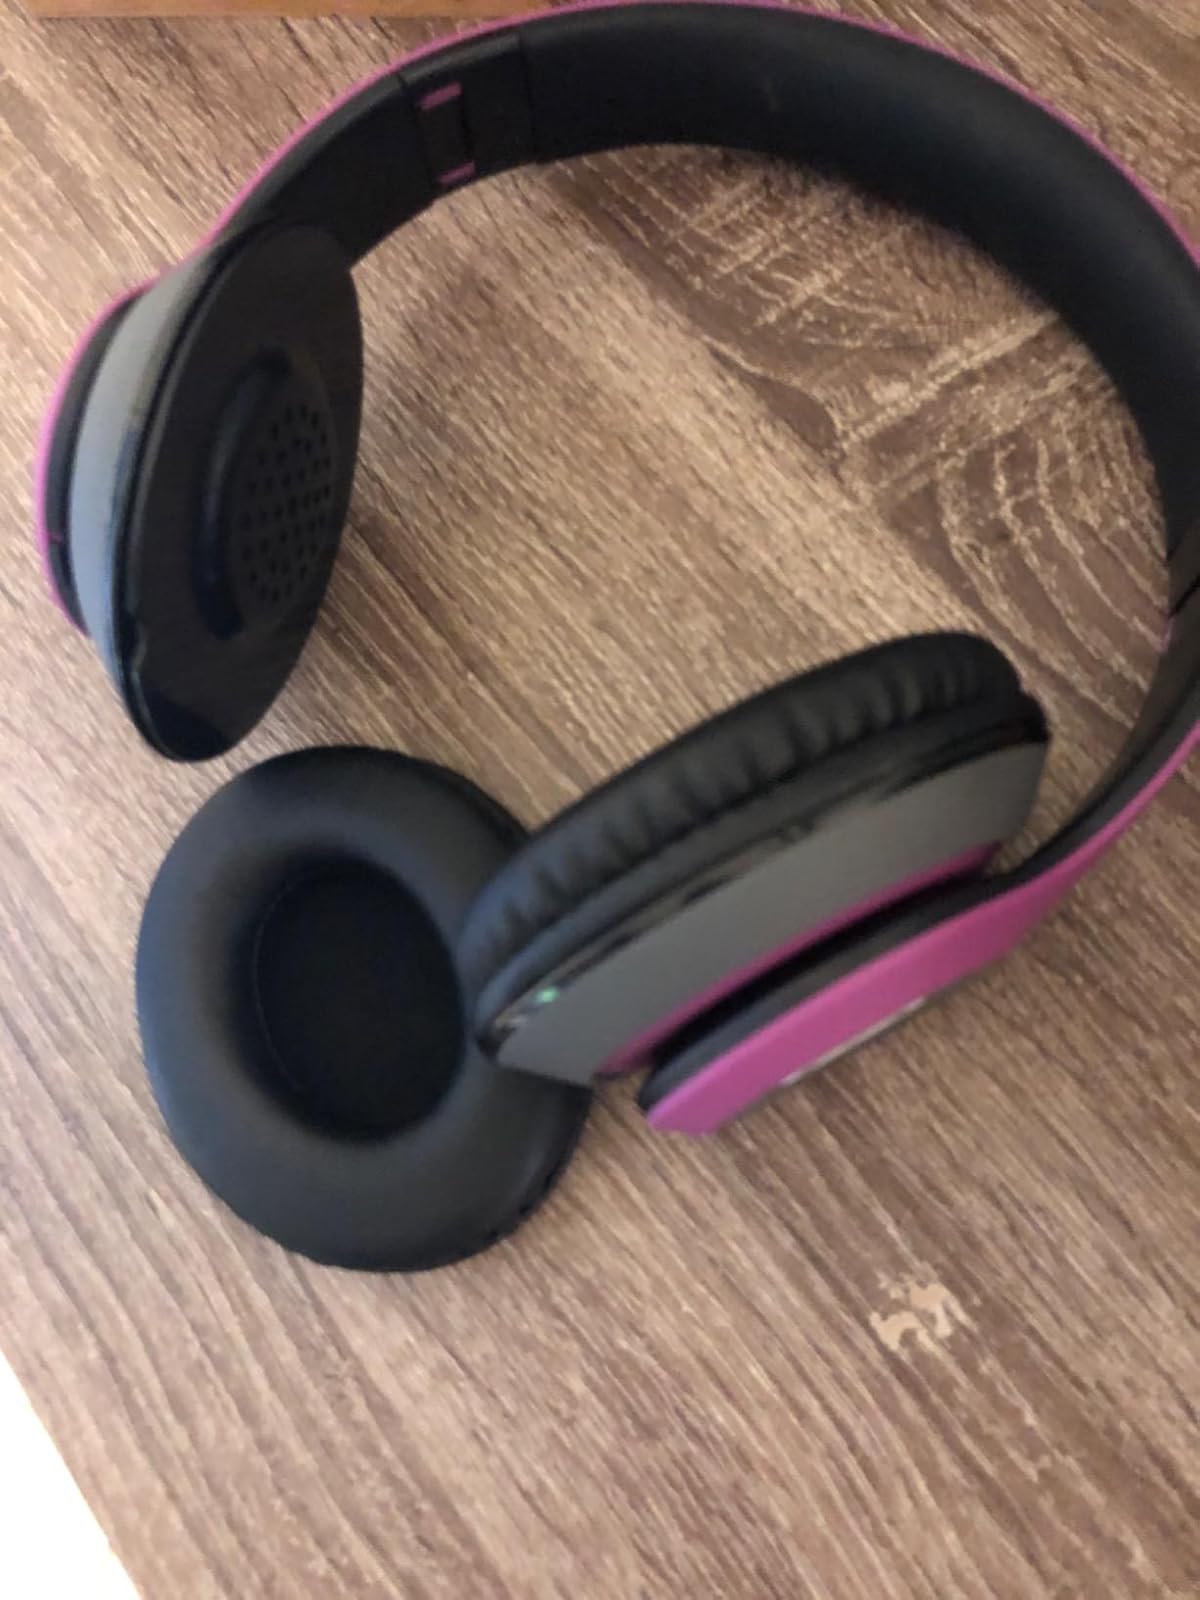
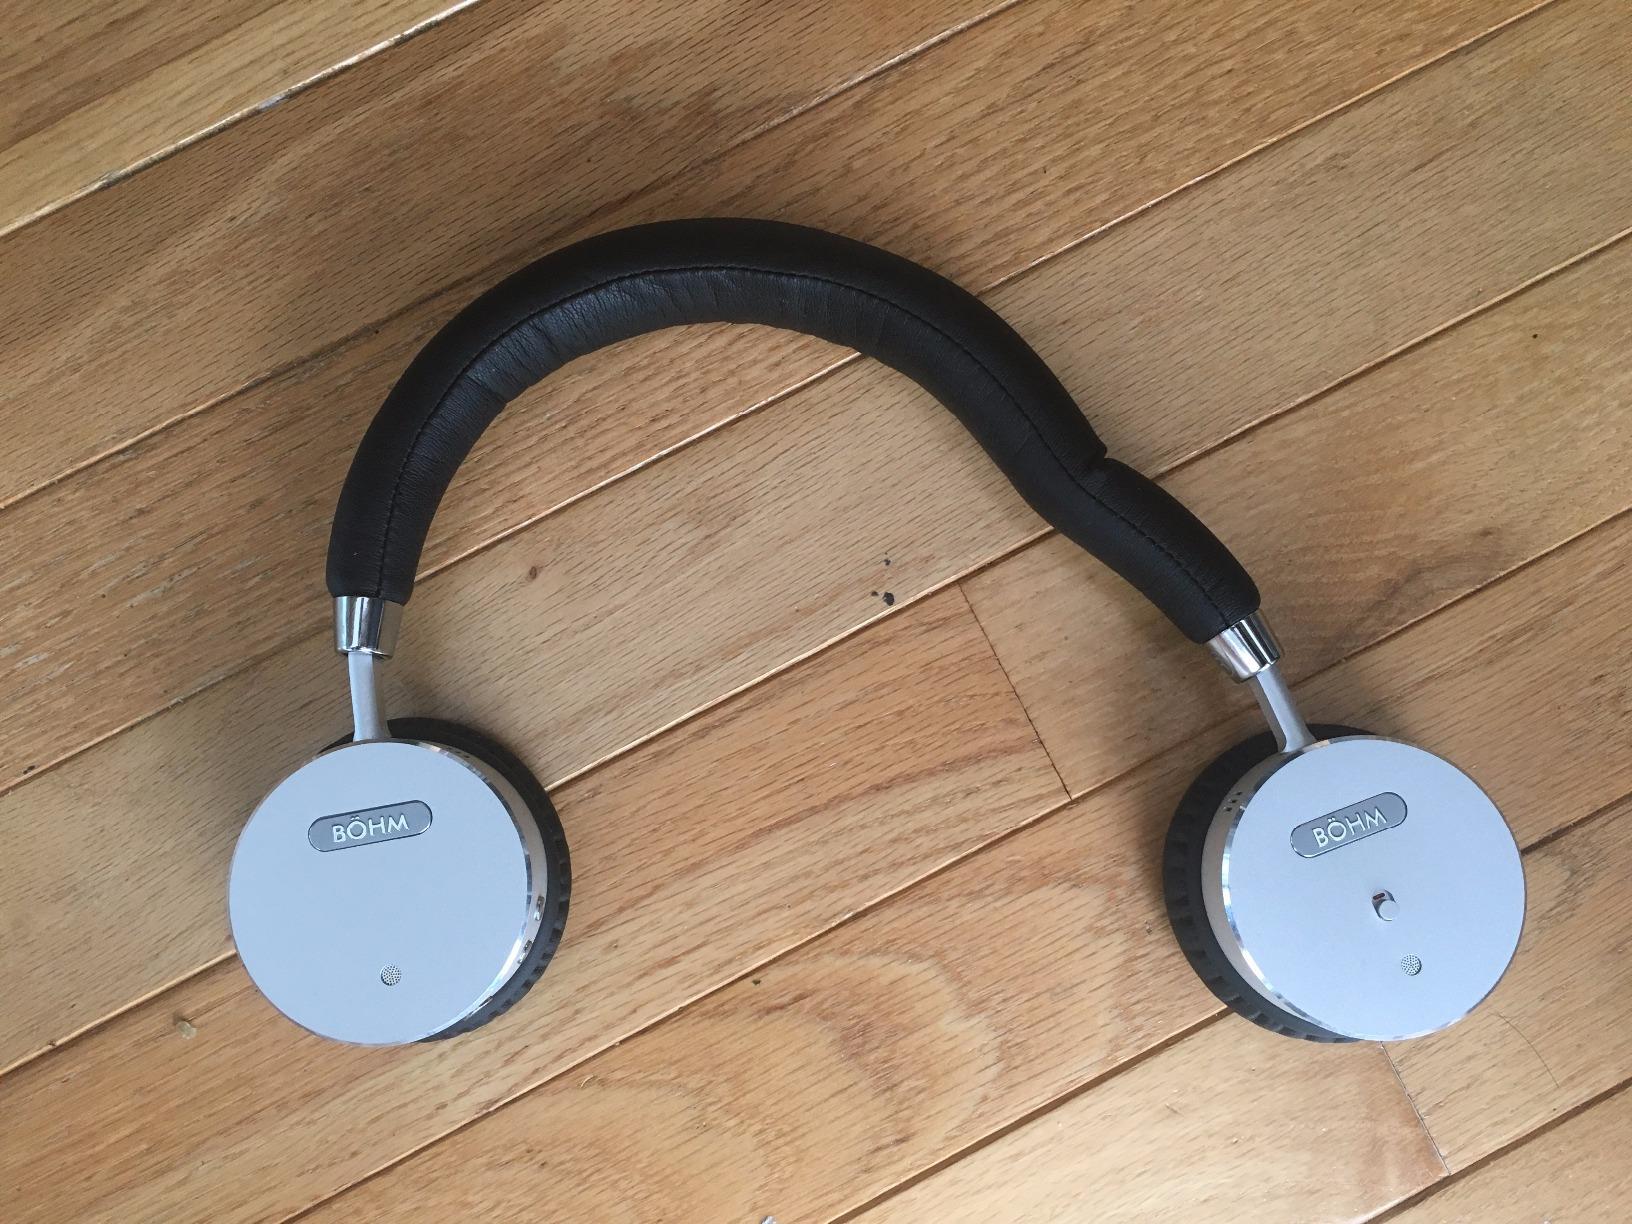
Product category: headphones
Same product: no